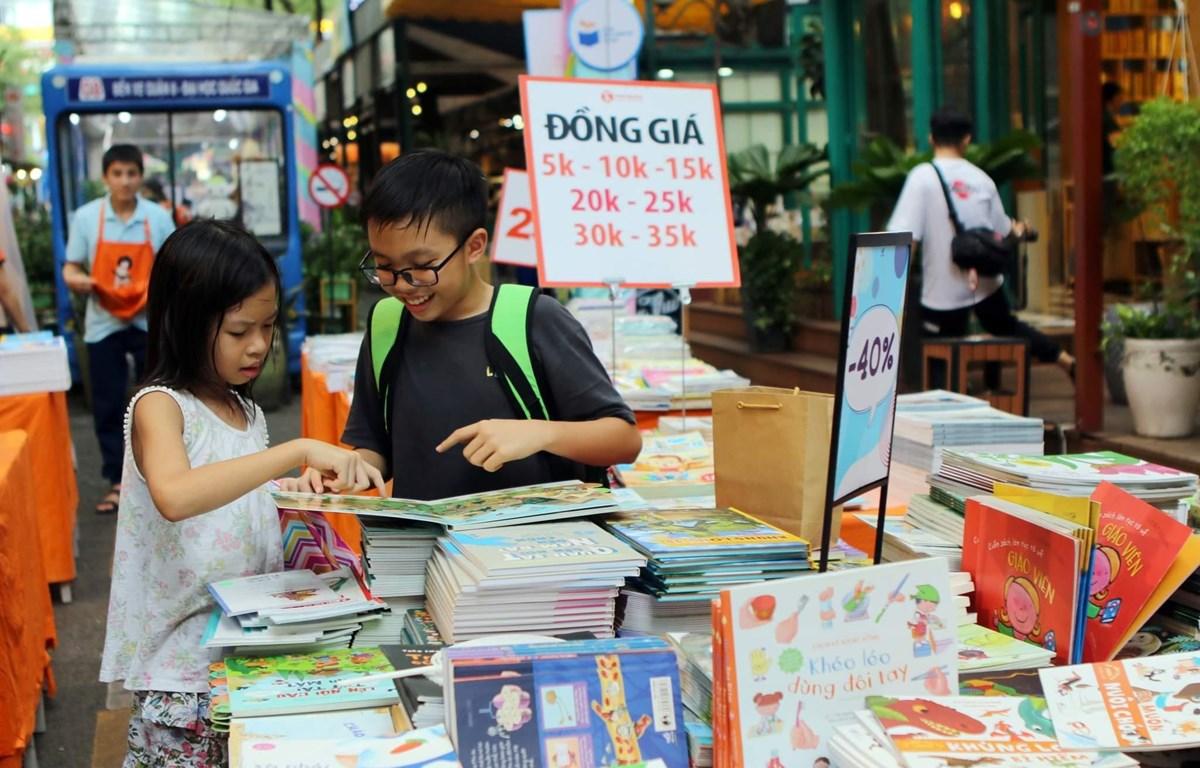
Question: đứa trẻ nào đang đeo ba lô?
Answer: bé trai mặc áo đen đang đeo ba lô